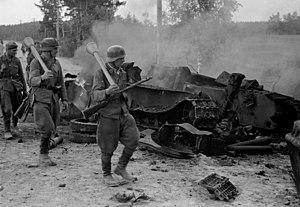
Narva est une ville située en Estonie entre la mer Baltique et le lac Peïpous, point de passage obligé entre la ville de Leningrad et l'Estonie. La ville est un carrefour stratégique pour quiconque souhaite parvenir aux pays baltes. La bataille de Narva a pour enjeu la conquête des pays baltes. Après la fin du siège de Leningrad en janvier 1944, la Stavka voit l'occasion de porter la guerre sur les pays baltes et d'anéantir le Heeresgruppe Nord. La bataille est également connue sous le nom de bataille des SS européens. Si la ville de Narva tombe, tout le Heeresgruppe Nord sera menacé d'encerclement et d'anéantissement.
Le Suomi KP31, en finnois : Suomi-konepistooli, est un pistolet mitrailleur inventé en 1922 par l'ingénieur militaire finlandais Aimo Lahti et produit par l'entreprise Tikkakoski.
La bataille de Tali-Ihantala est une bataille de la guerre de Continuation qui s'est déroulée du 25 juin au 9 juillet 1944 à Tali et Ihantala dans l'isthme de Carélie.